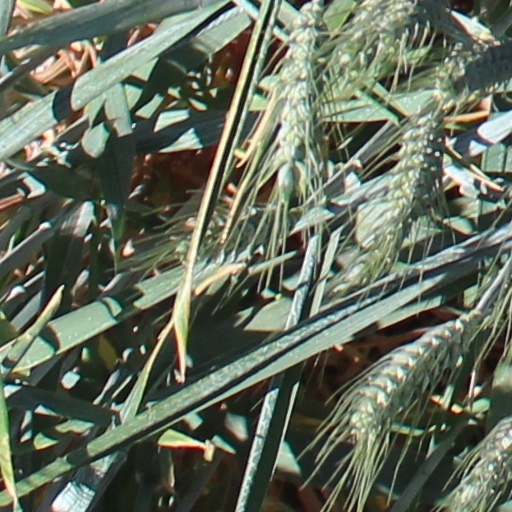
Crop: wheat